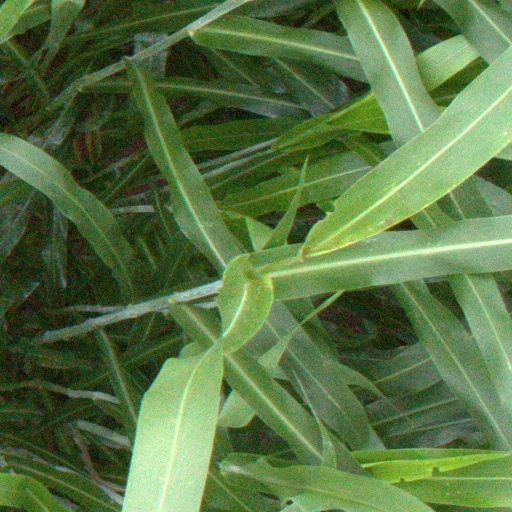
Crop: sorghum